Dedicated freight corridors in India

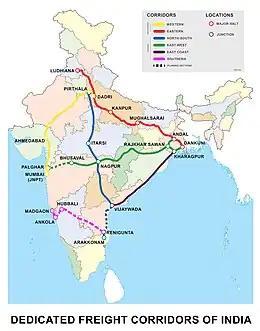
The under development dedicated freight corridor network in India.

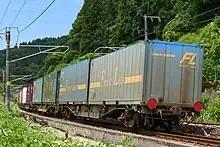
DFC is inspired by highspeed freight trains of Japan and funded by JICA.

The dedicated freight corridors in India are a network of electric broad gauge freight railway lines that solely serve freight trains, thus making the freight service in India faster and efficient. The Dedicated Freight Corridor Corporation of India (DFCCIL) a public sector company is responsible for undertaking planning, development, mobilisation of financial resources and construction, maintenance and operation of these corridors.